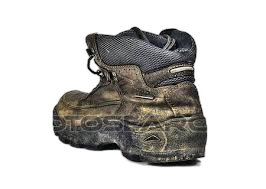
Waste category: shoes